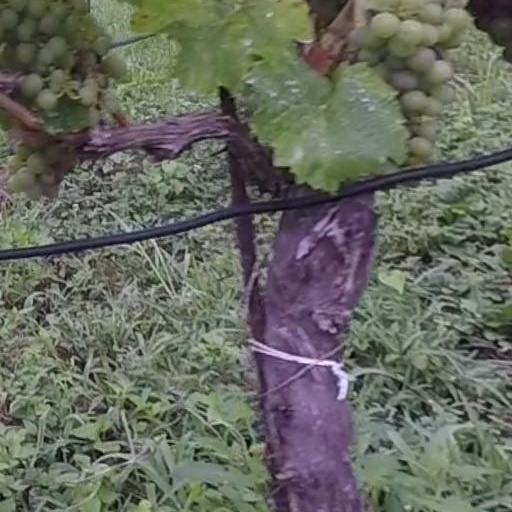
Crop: grape